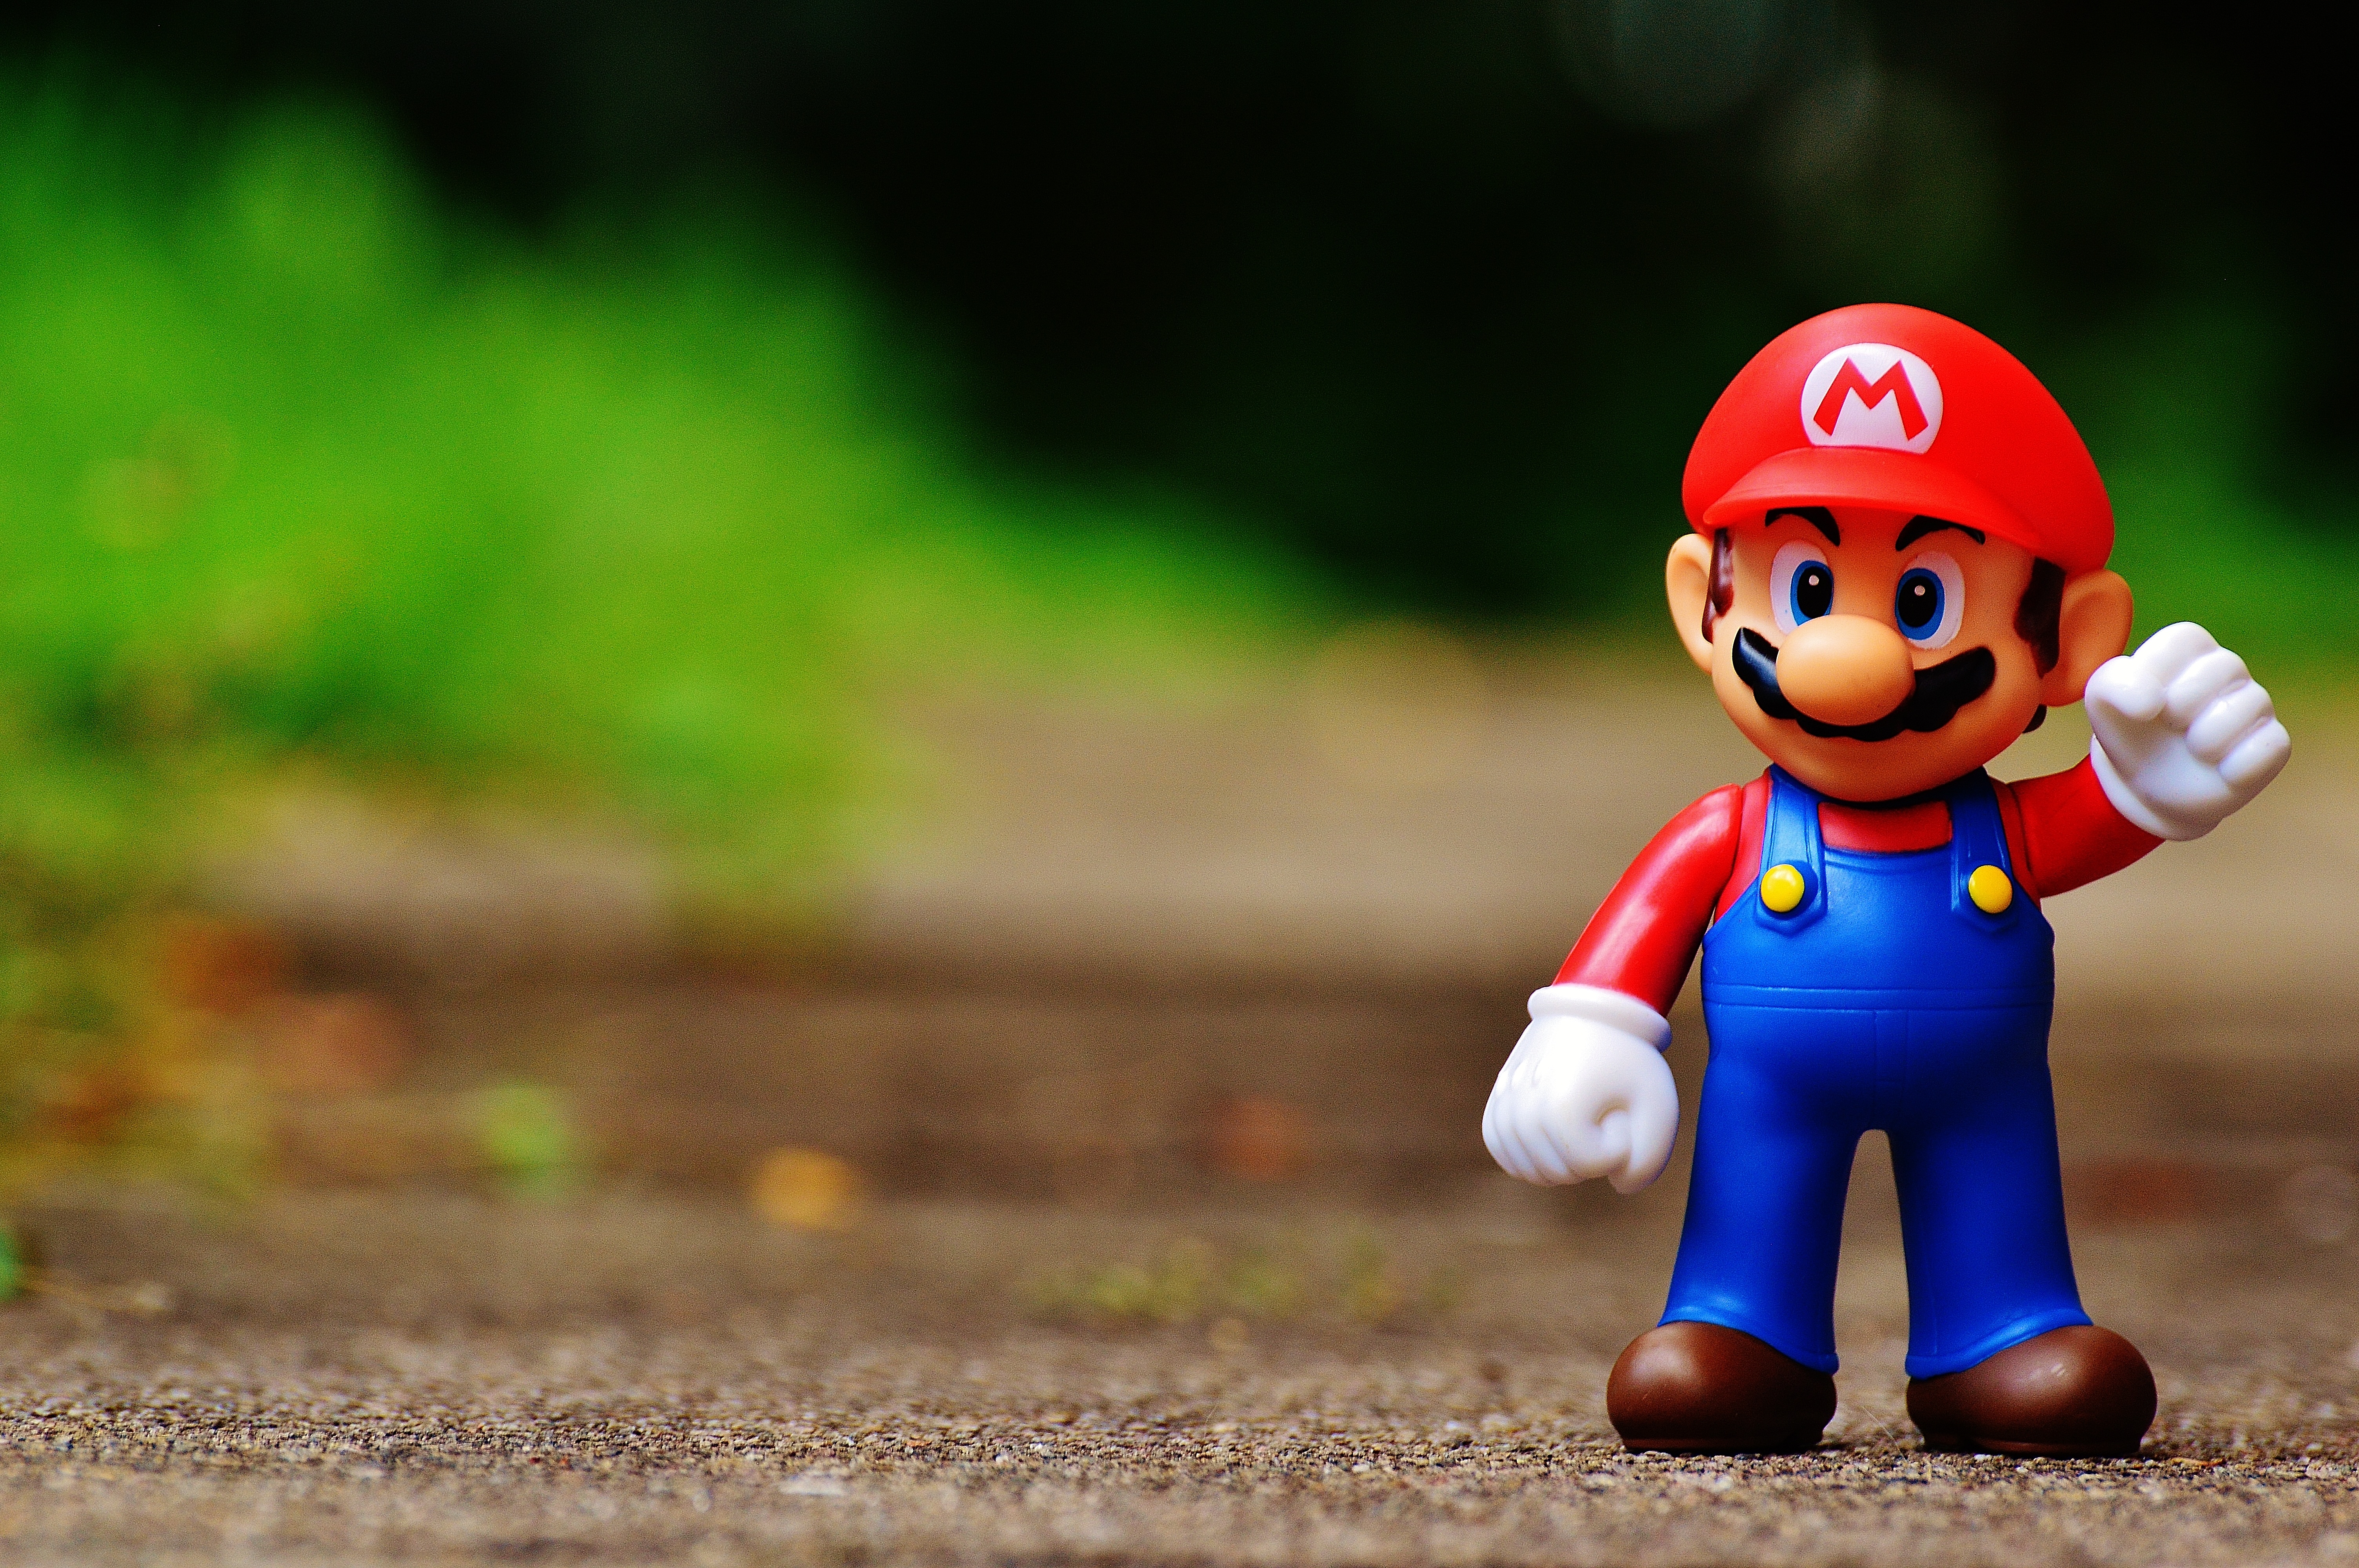
video game, play, retro, green, red, child, toy, fig, video, happy, super, classic, character, nintendo, cartoon, mario, game console, computer game, super mario bros, marios